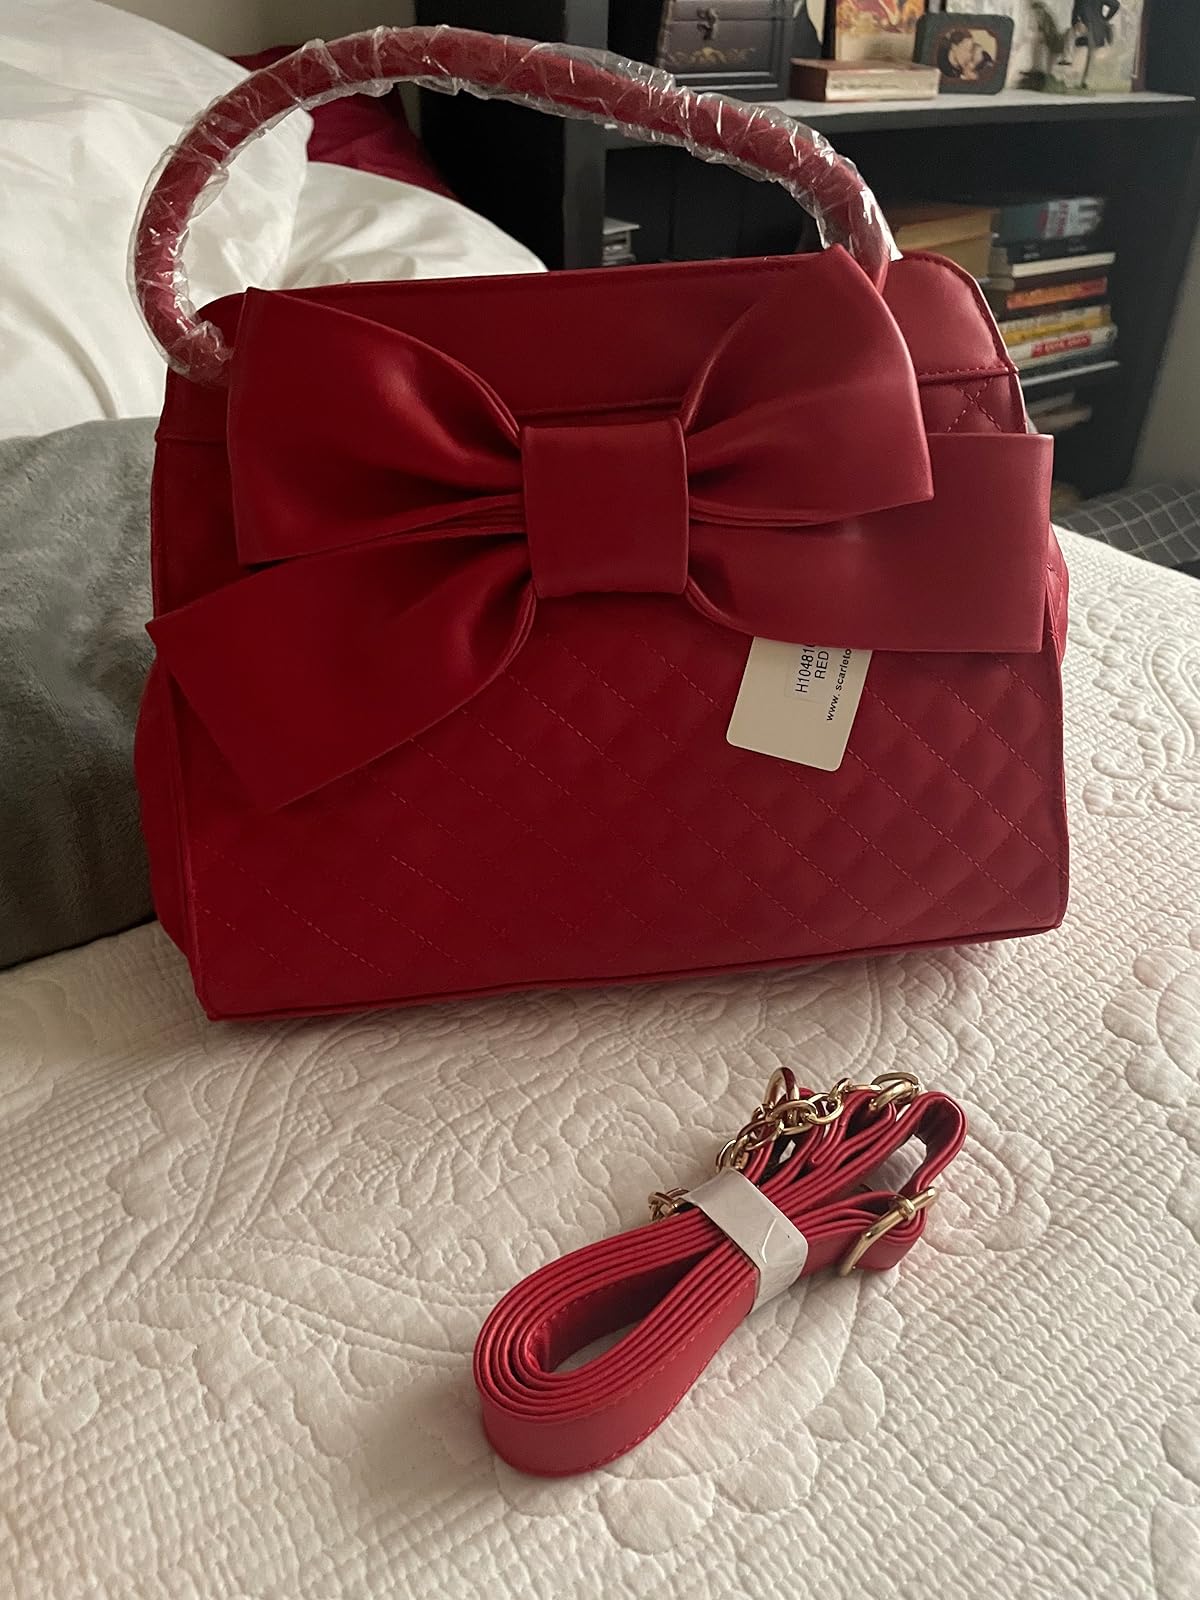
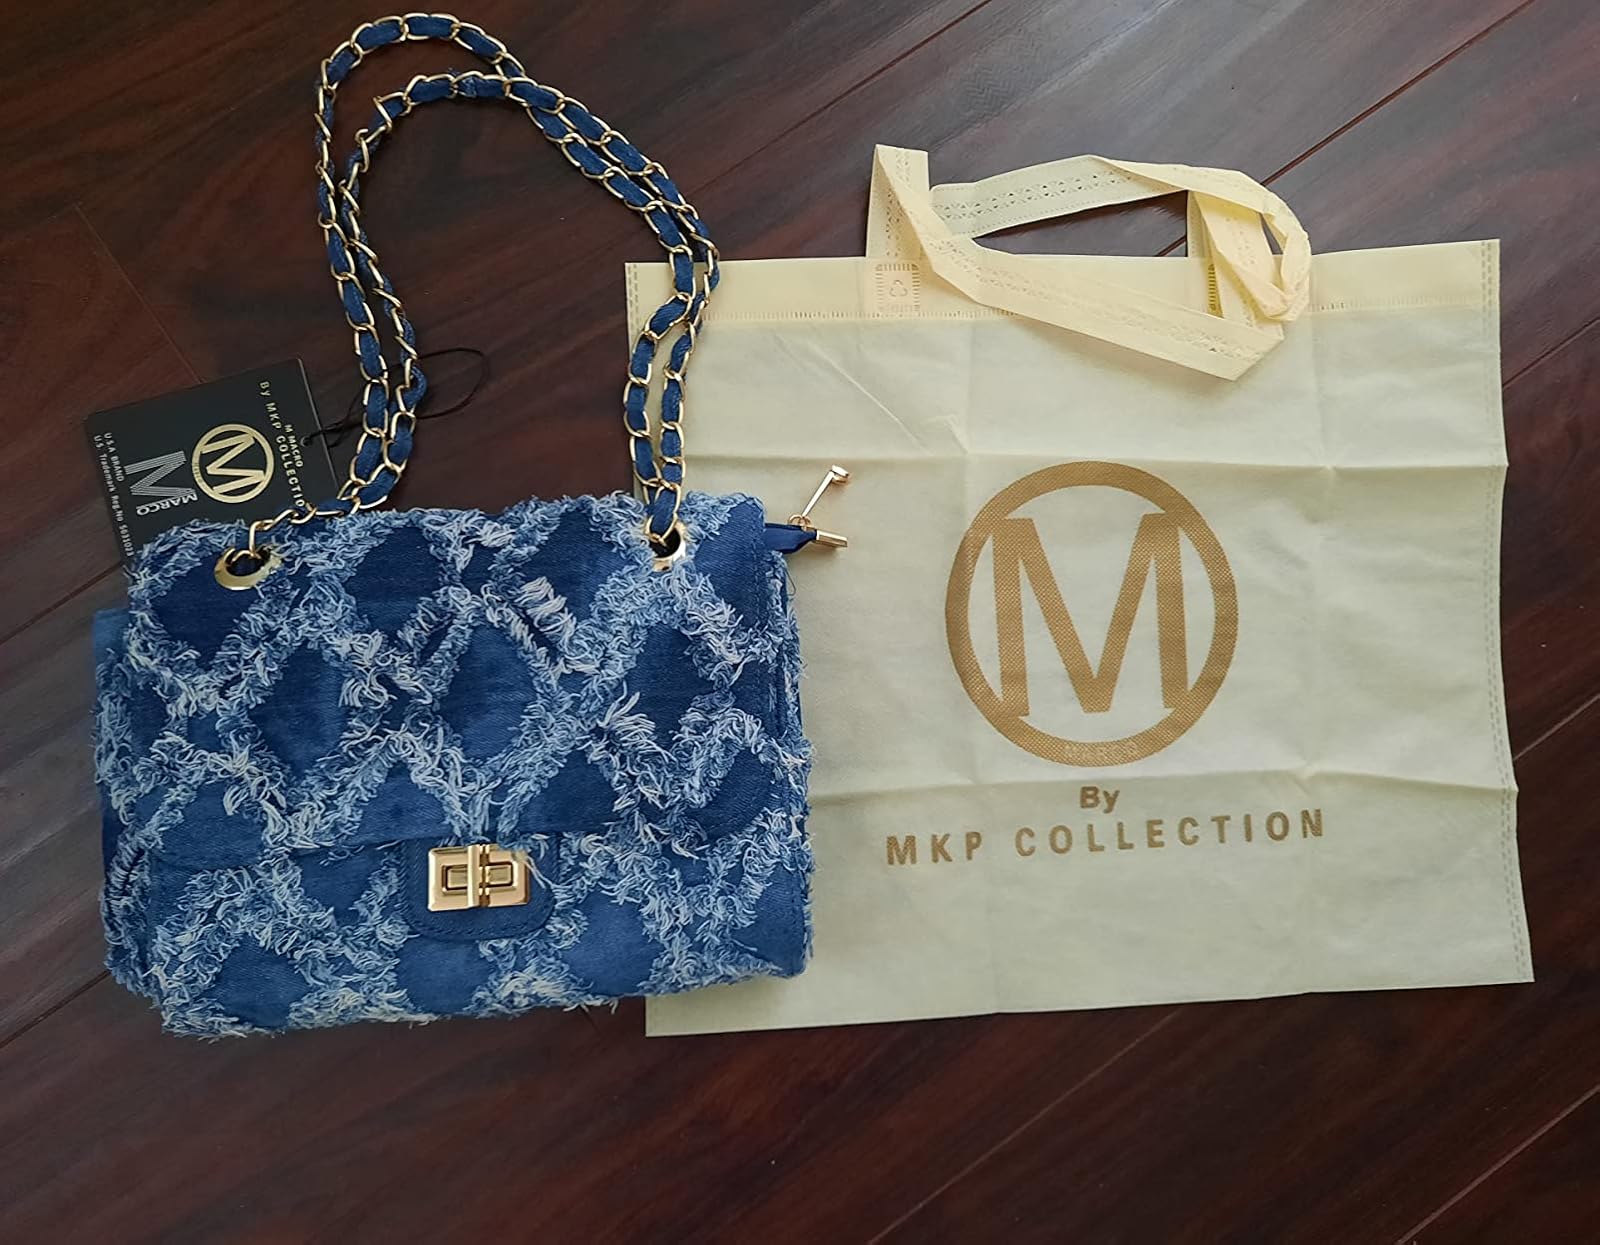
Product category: accessories_handbag
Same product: no